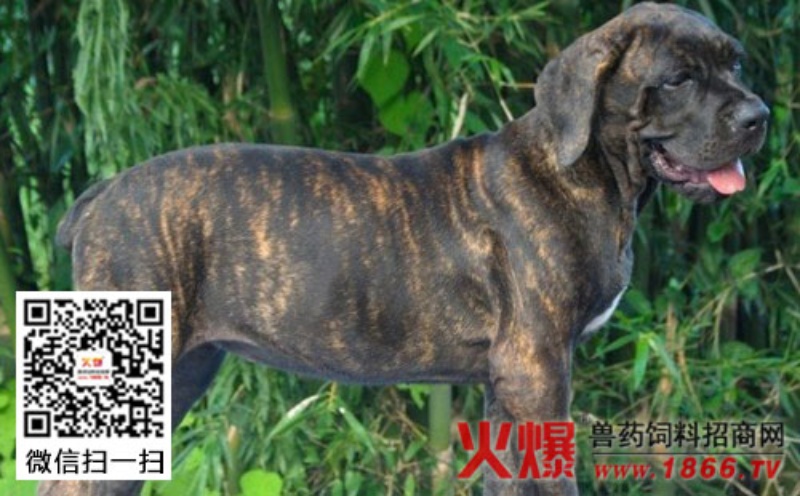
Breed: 253-n000105-Cane_Carso